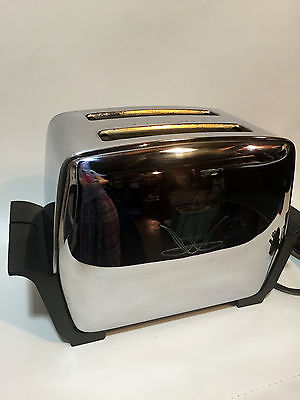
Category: toaster